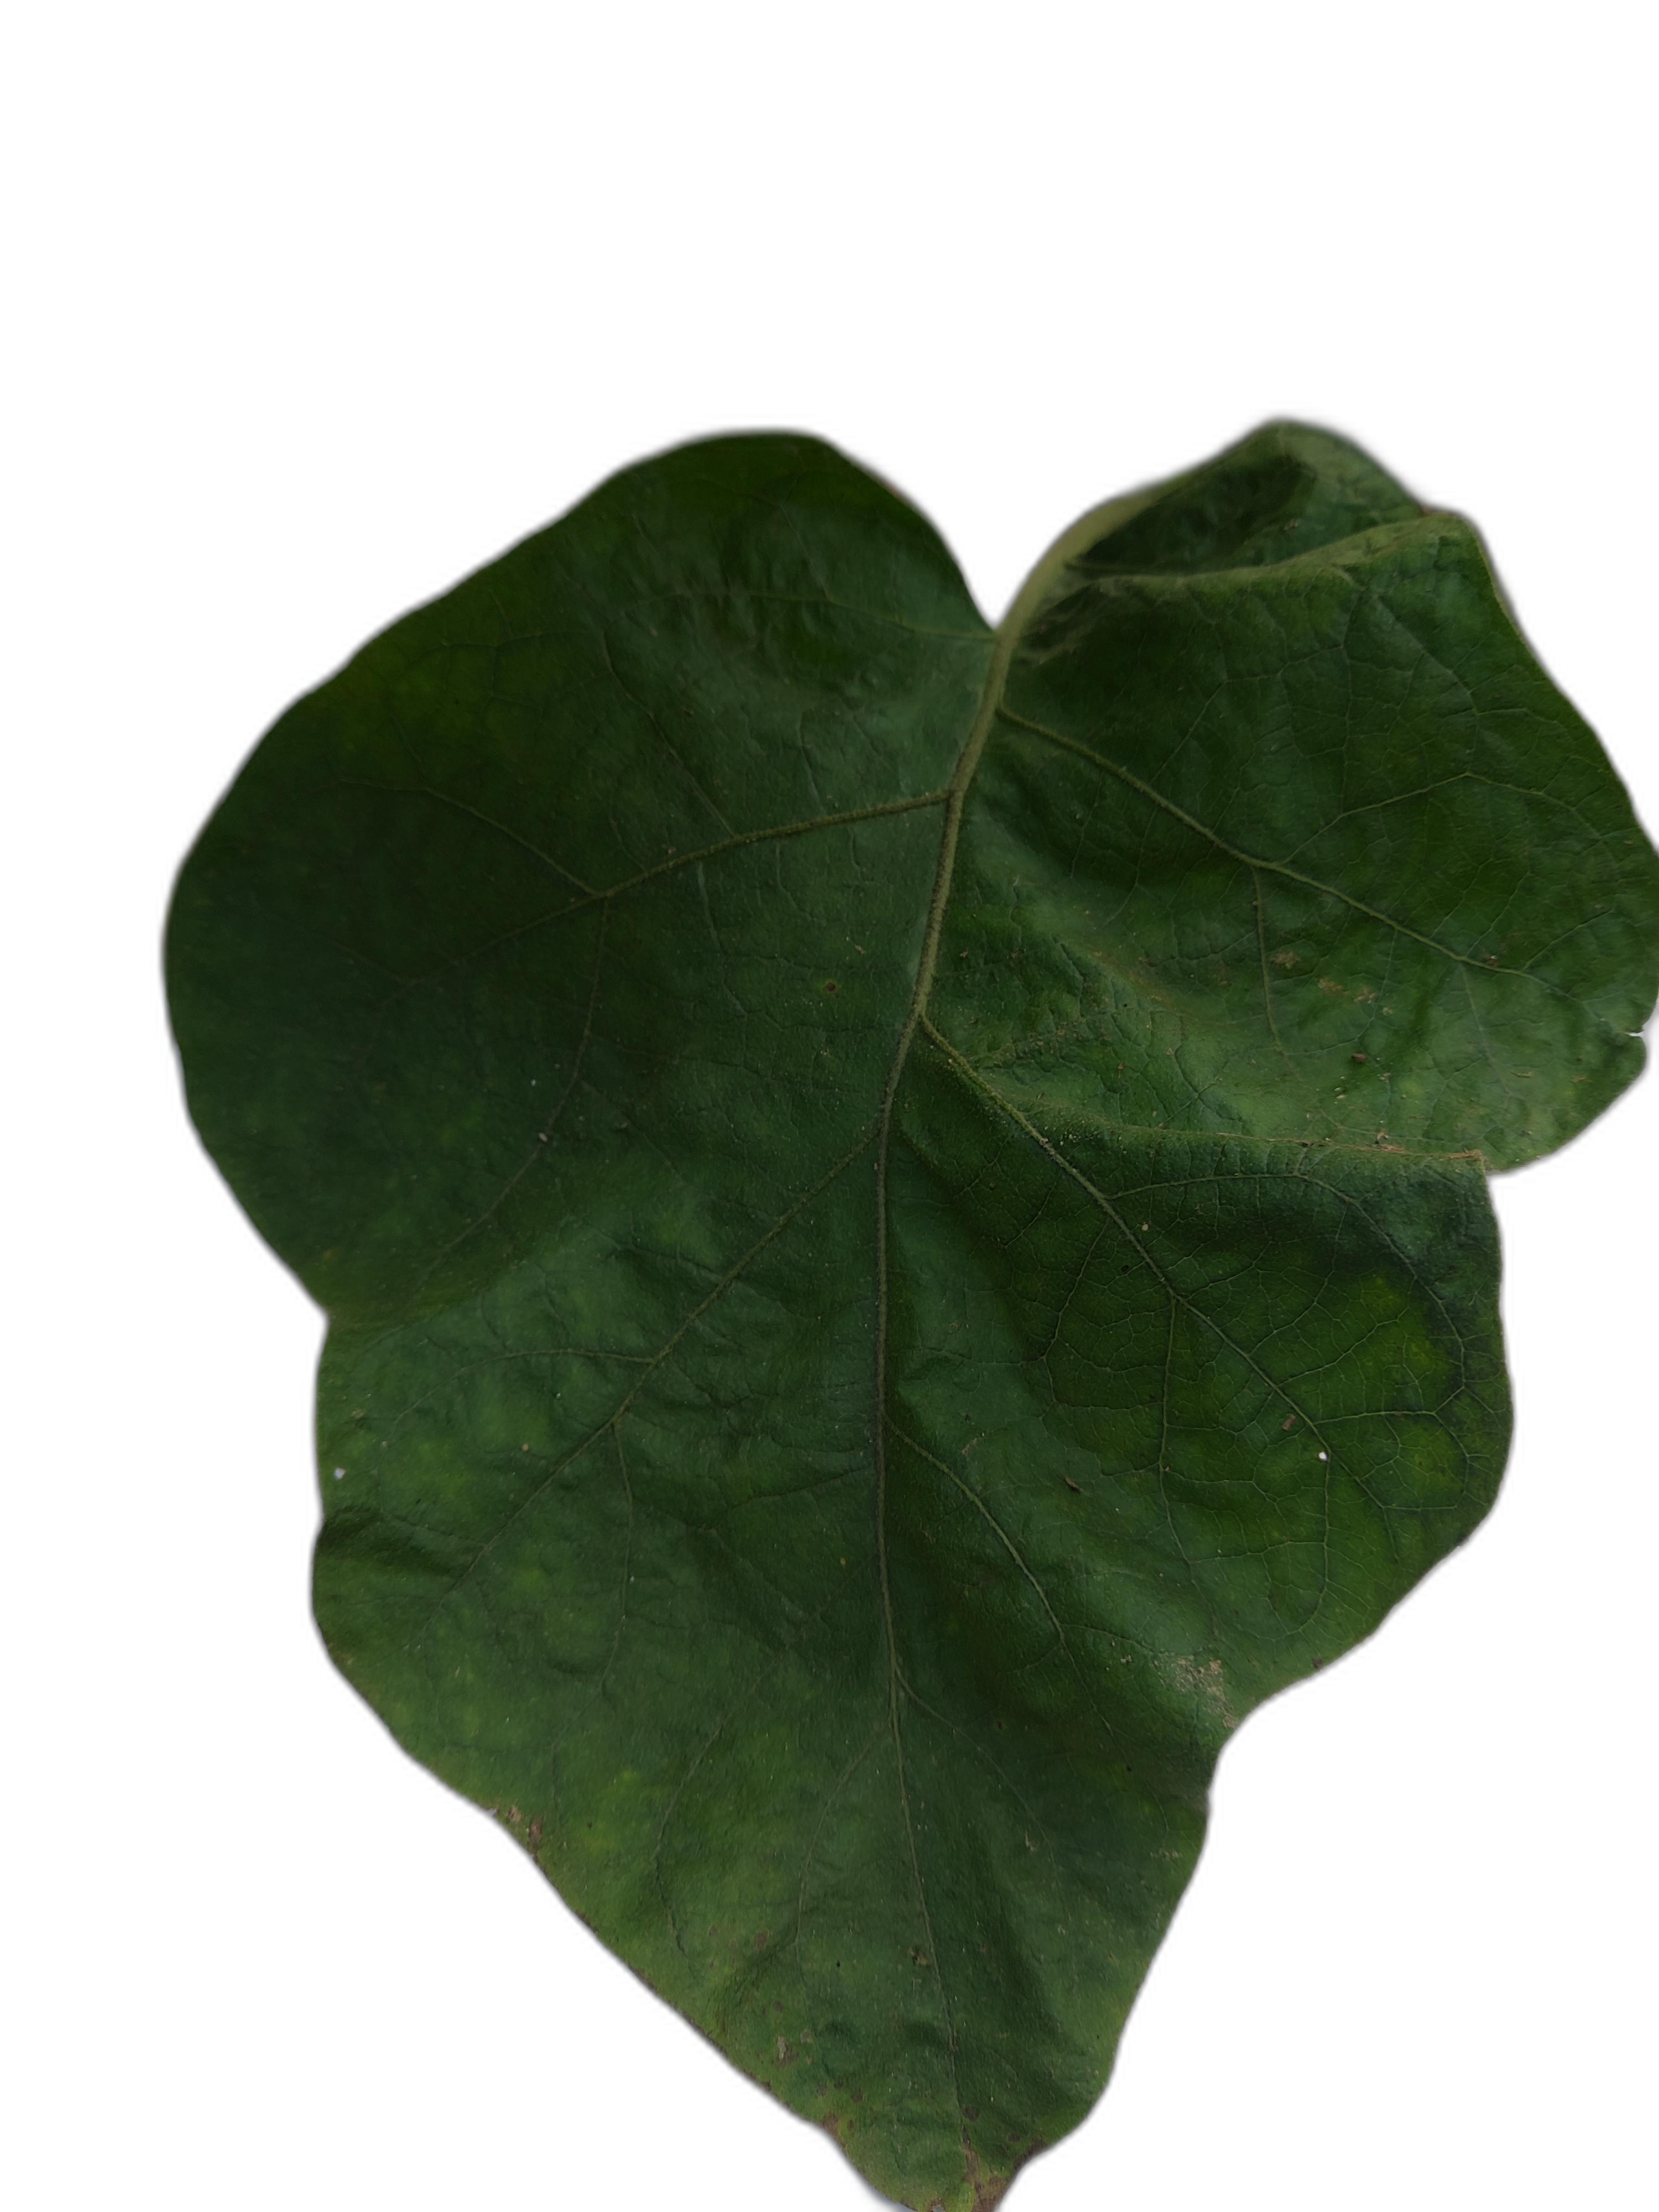
Label: Mosaic Virus Disease